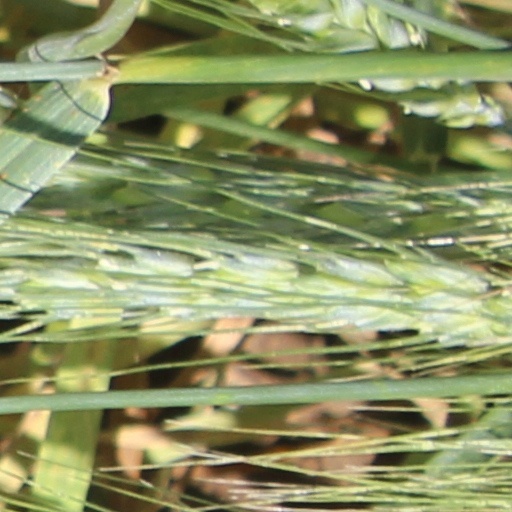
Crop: wheat